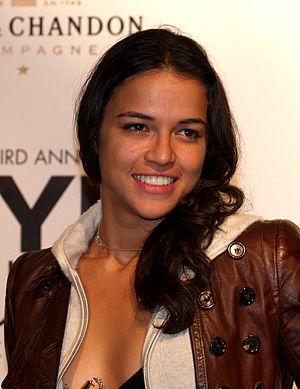
Cette page présente les personnages de la saga Fast and Furious.
Michelle Rodríguez est une actrice, scénariste et productrice de cinéma américaine, d'origine dominicaine et portoricaine, née le 12 juillet 1978 à San Antonio.
Ana-Lucia Cortez est un personnage fictif du feuilleton télévisé Lost : Les Disparus. Il est incarné par l'actrice Michelle Rodríguez.
Blue Crush, ou Défi bleu au Québec, est un film américain de surf réalisé par John Stockwell, sorti en 2002.